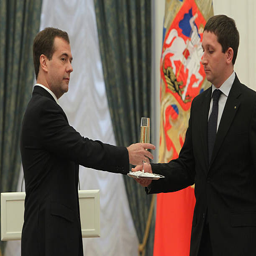
politician takes a glass of champagne during an awards ceremony .